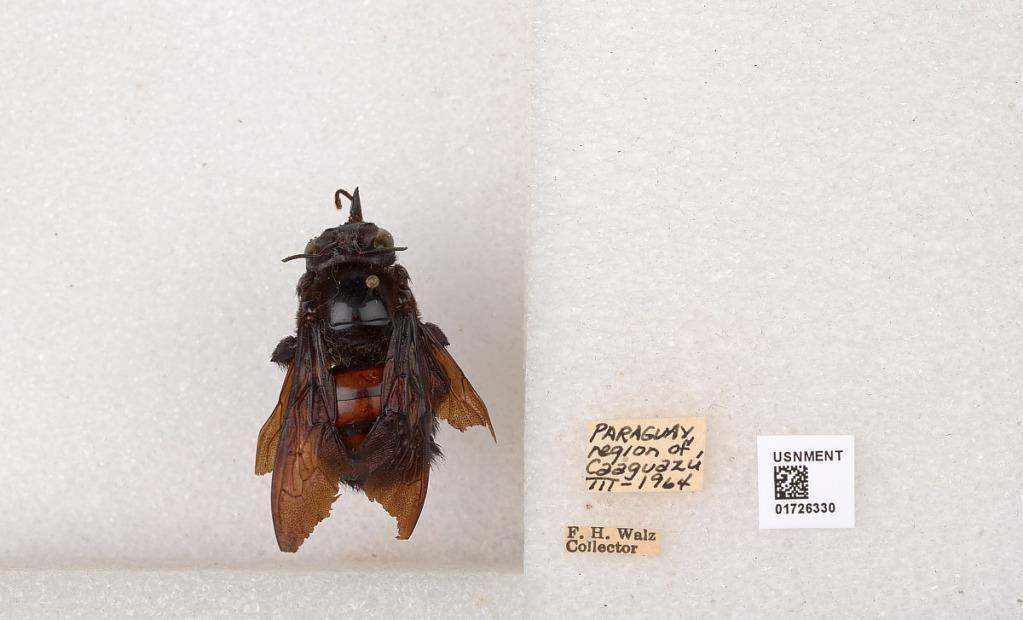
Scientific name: Xylocopa (Neoxylocopa) frontalis (Olivier)
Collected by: F. Walz
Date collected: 1964-3-1
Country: Paraguay
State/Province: Caaguazu
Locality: region of Caaguazu